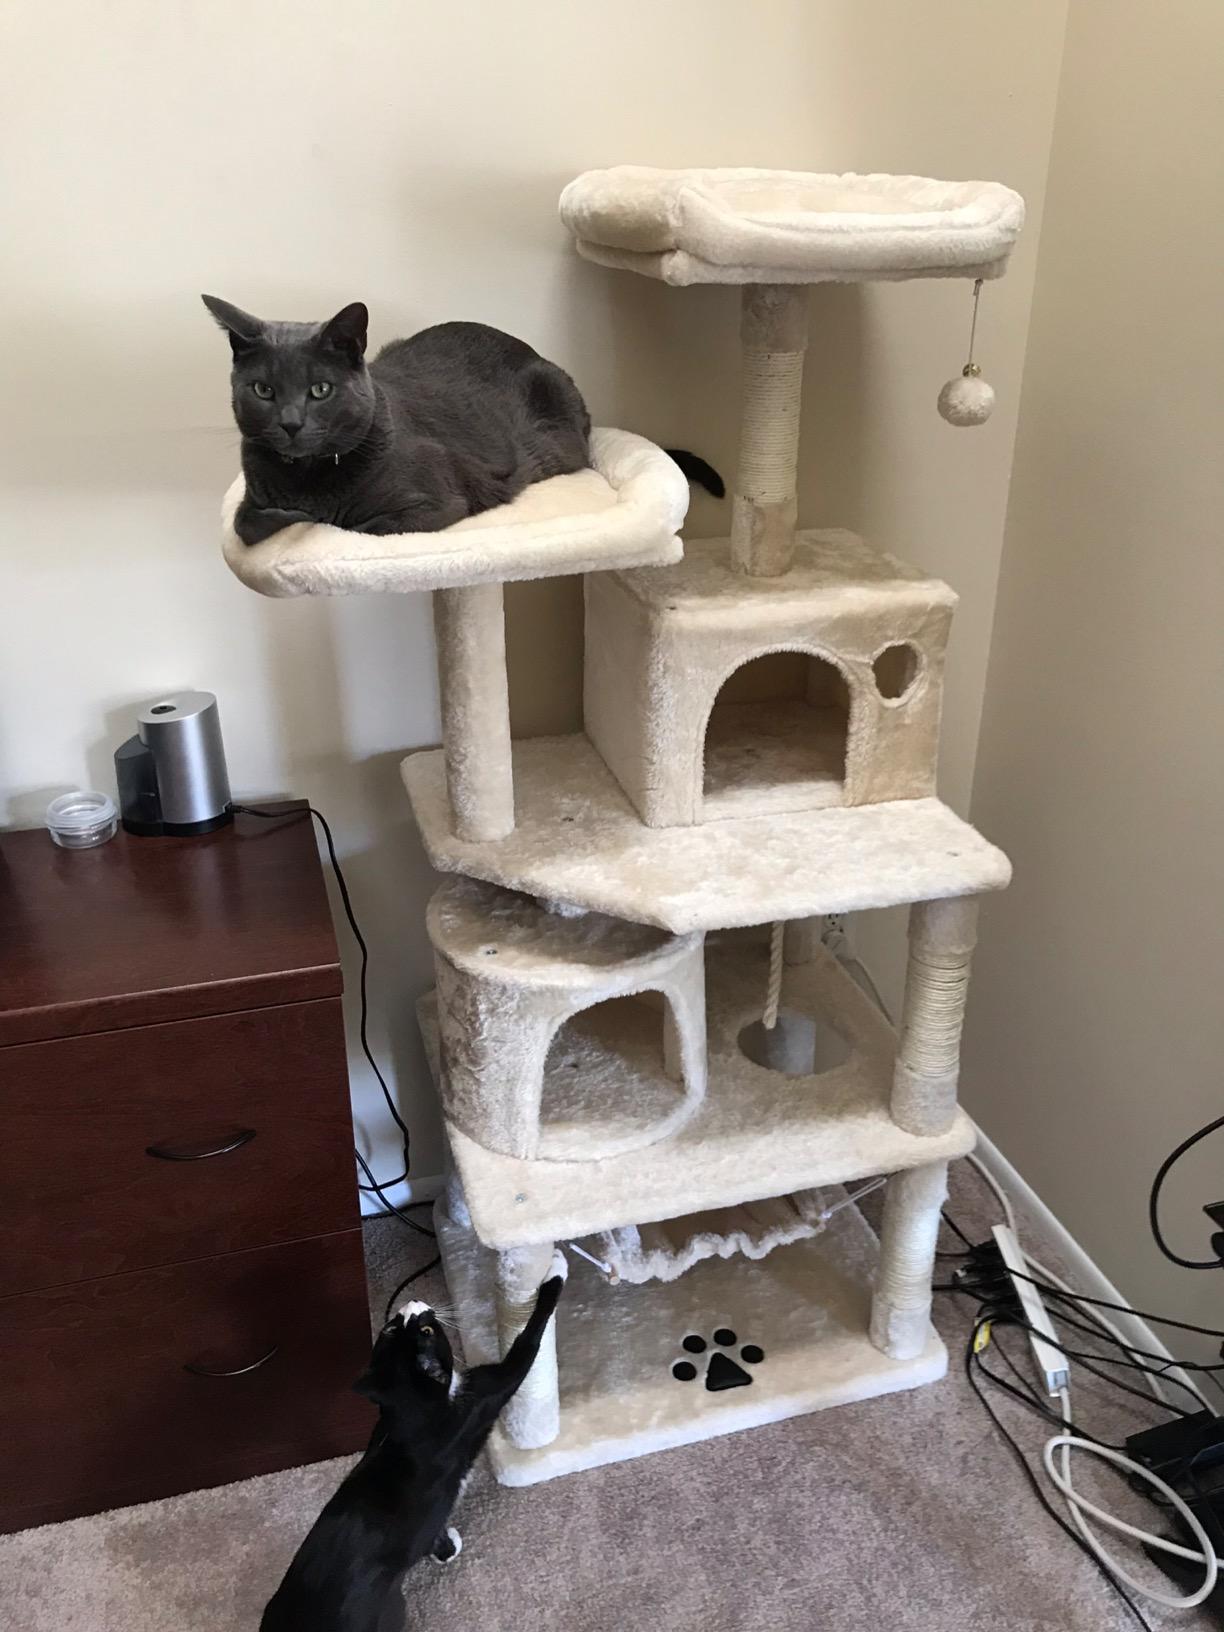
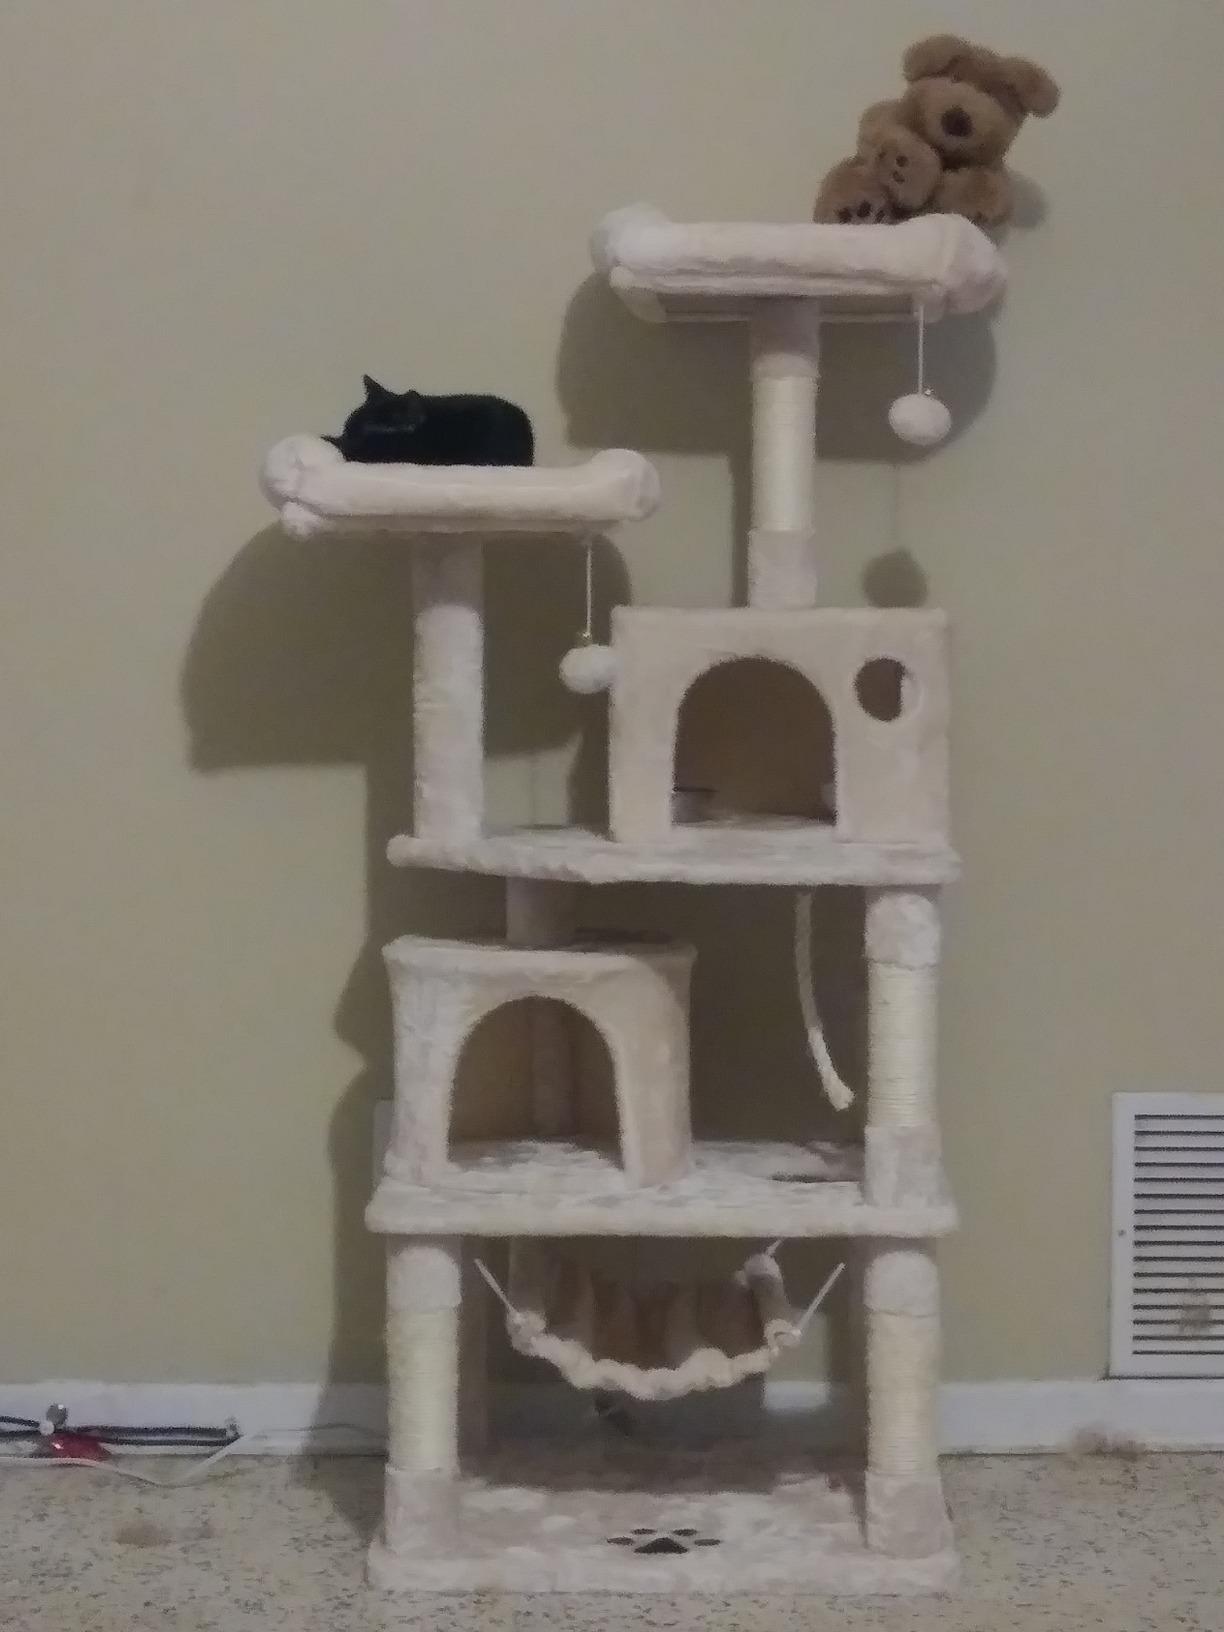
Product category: items_cat tree
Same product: yes